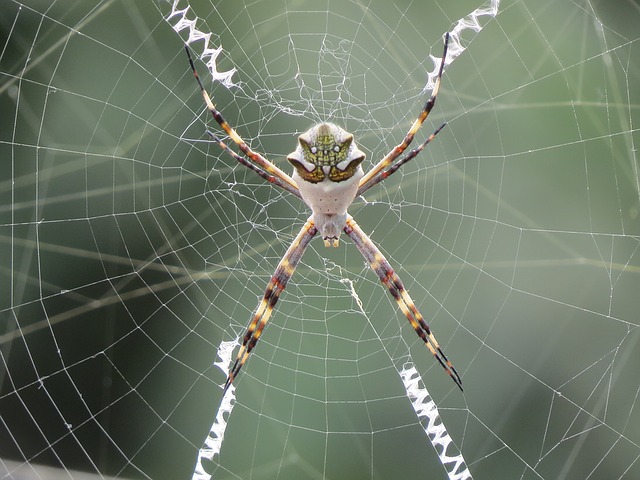
Label: spider